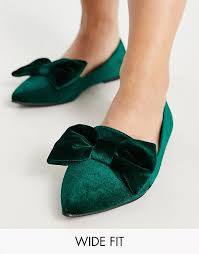
Label: Ballet Flat